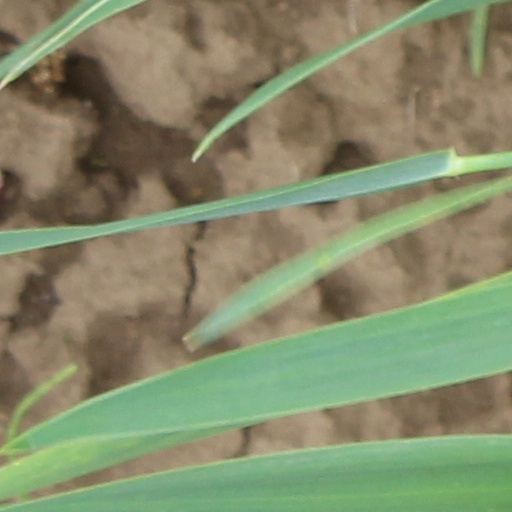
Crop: wheat